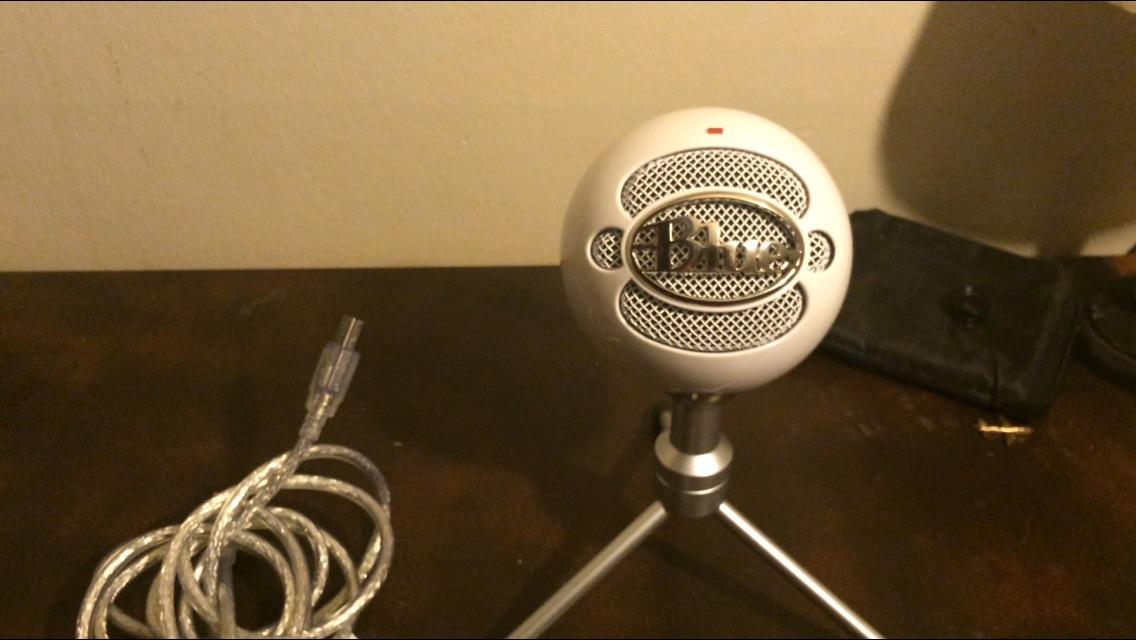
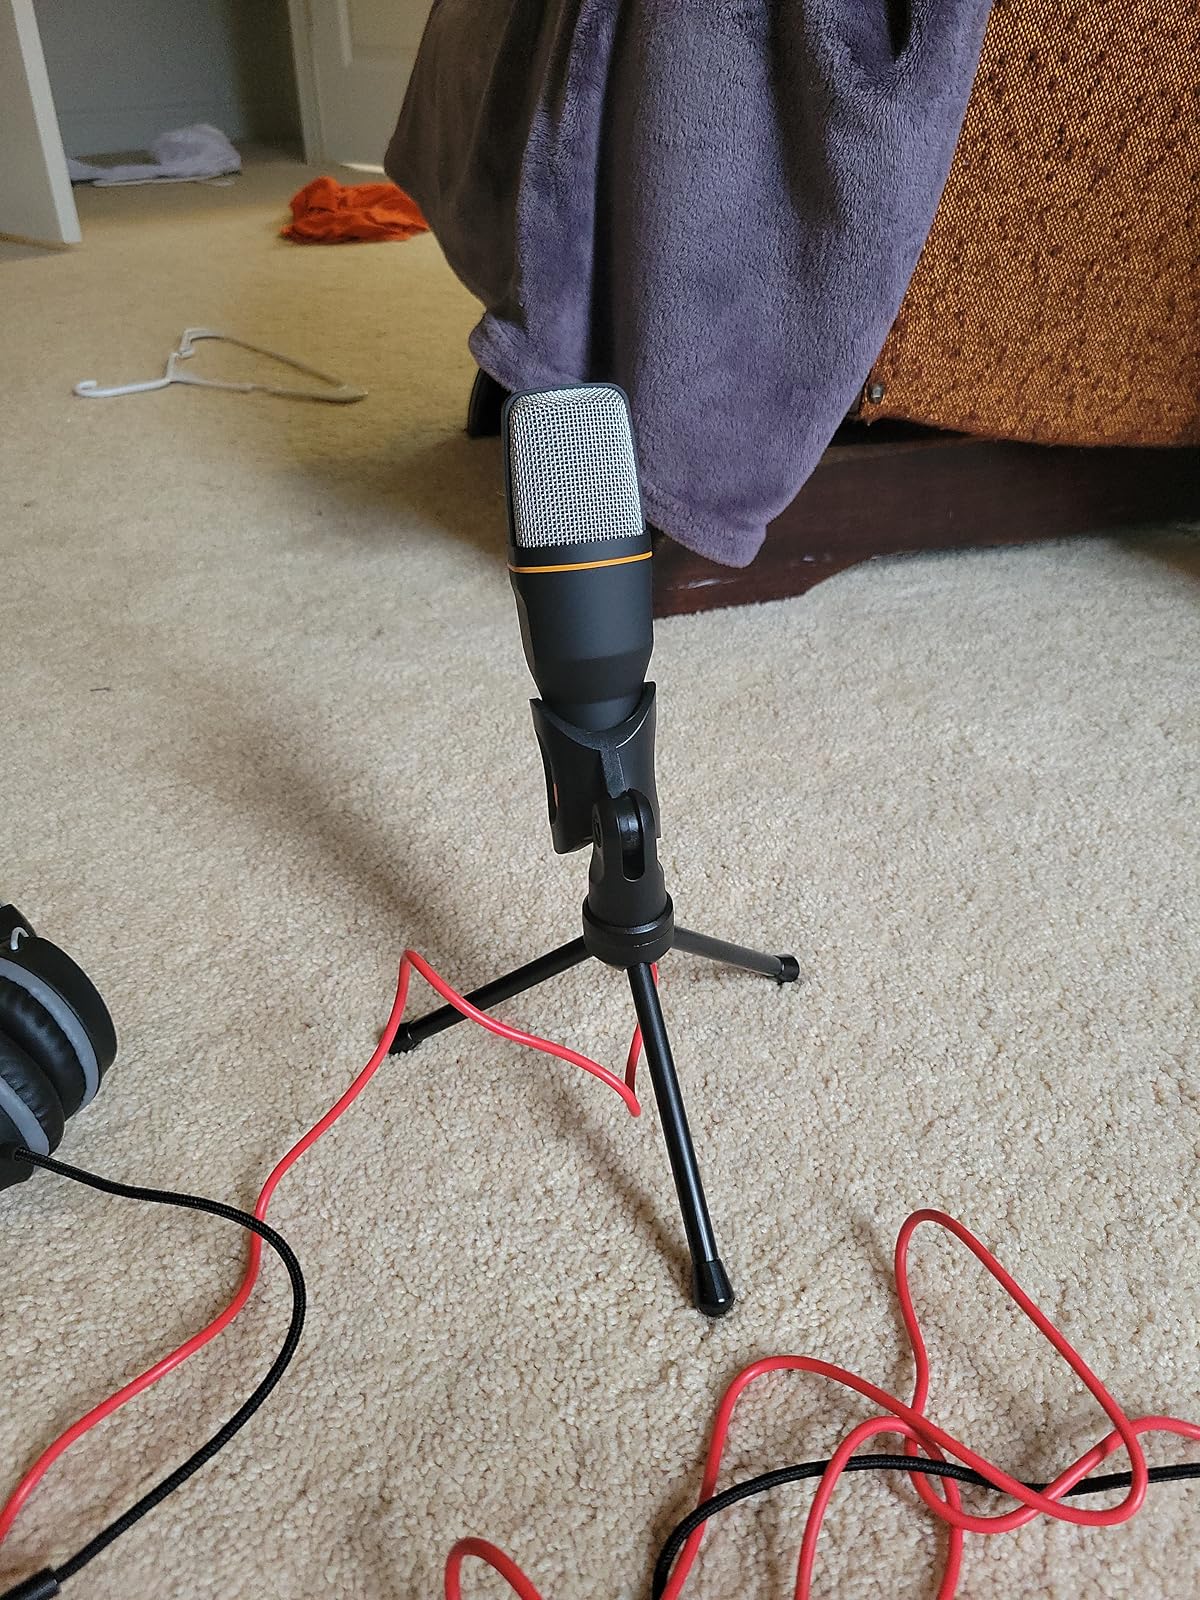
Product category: microphone
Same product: no